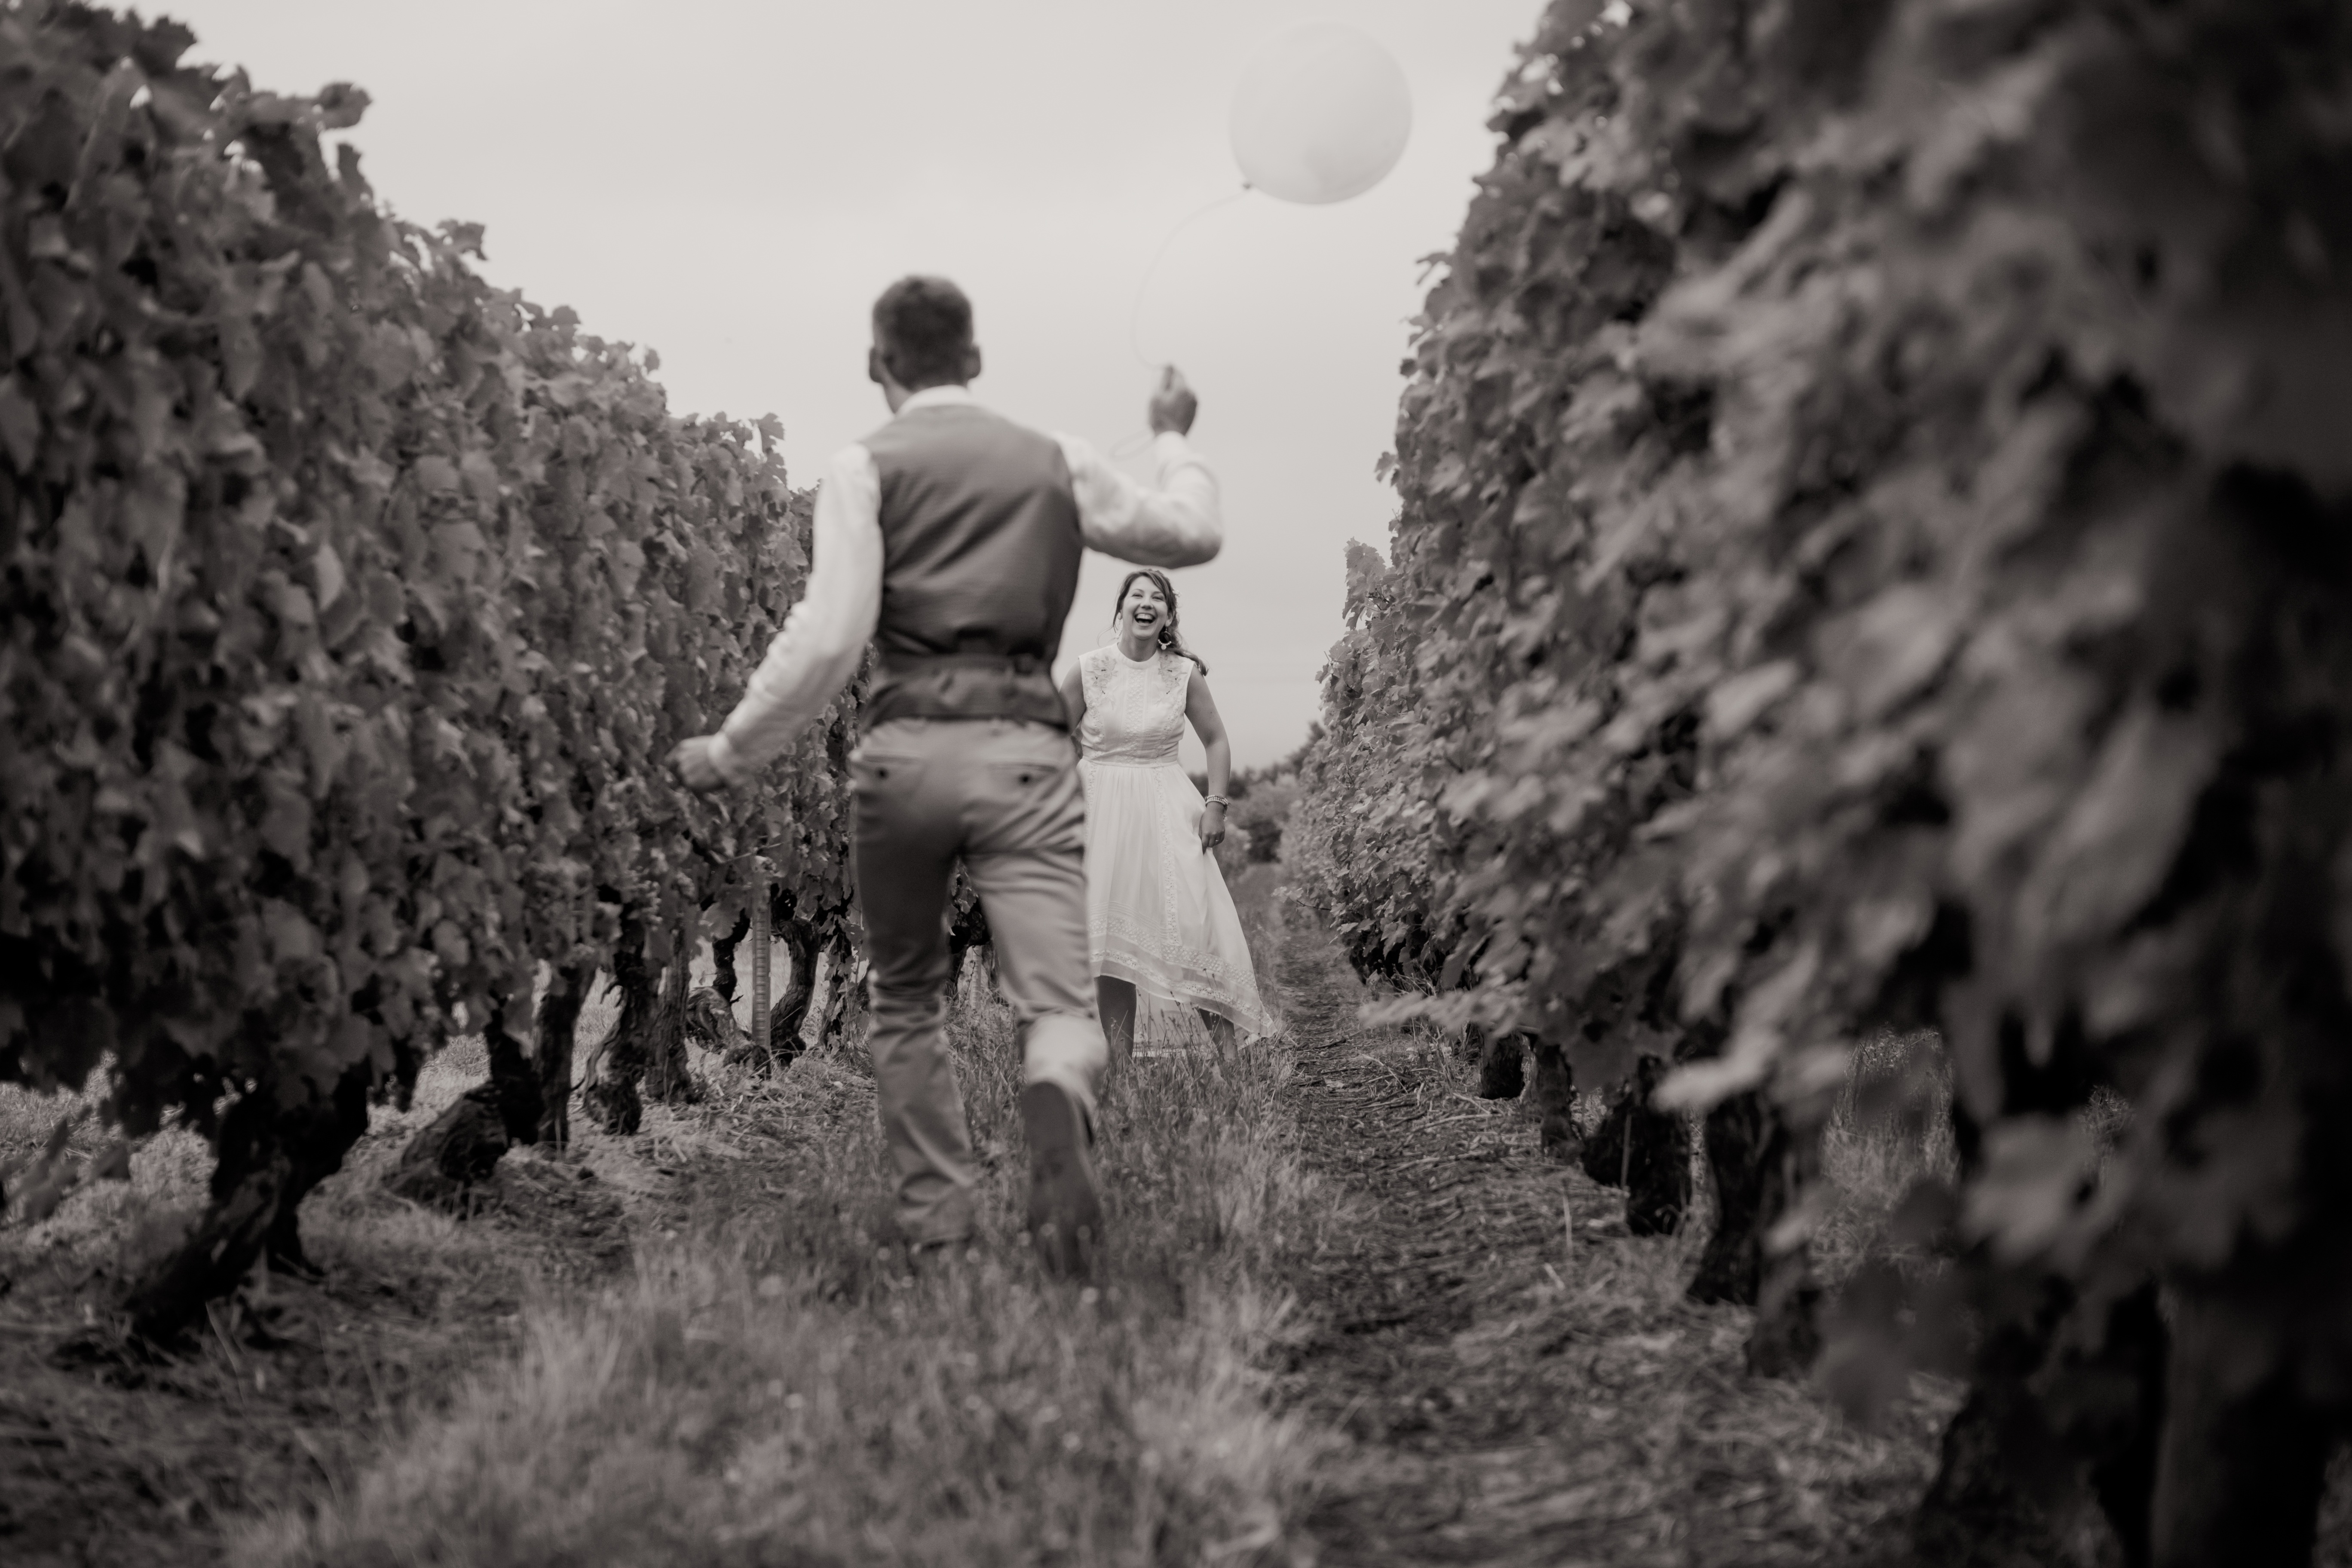
black and white, field, run, couple, monochrome, smile, vines, photograph, ball, union, monochrome photography